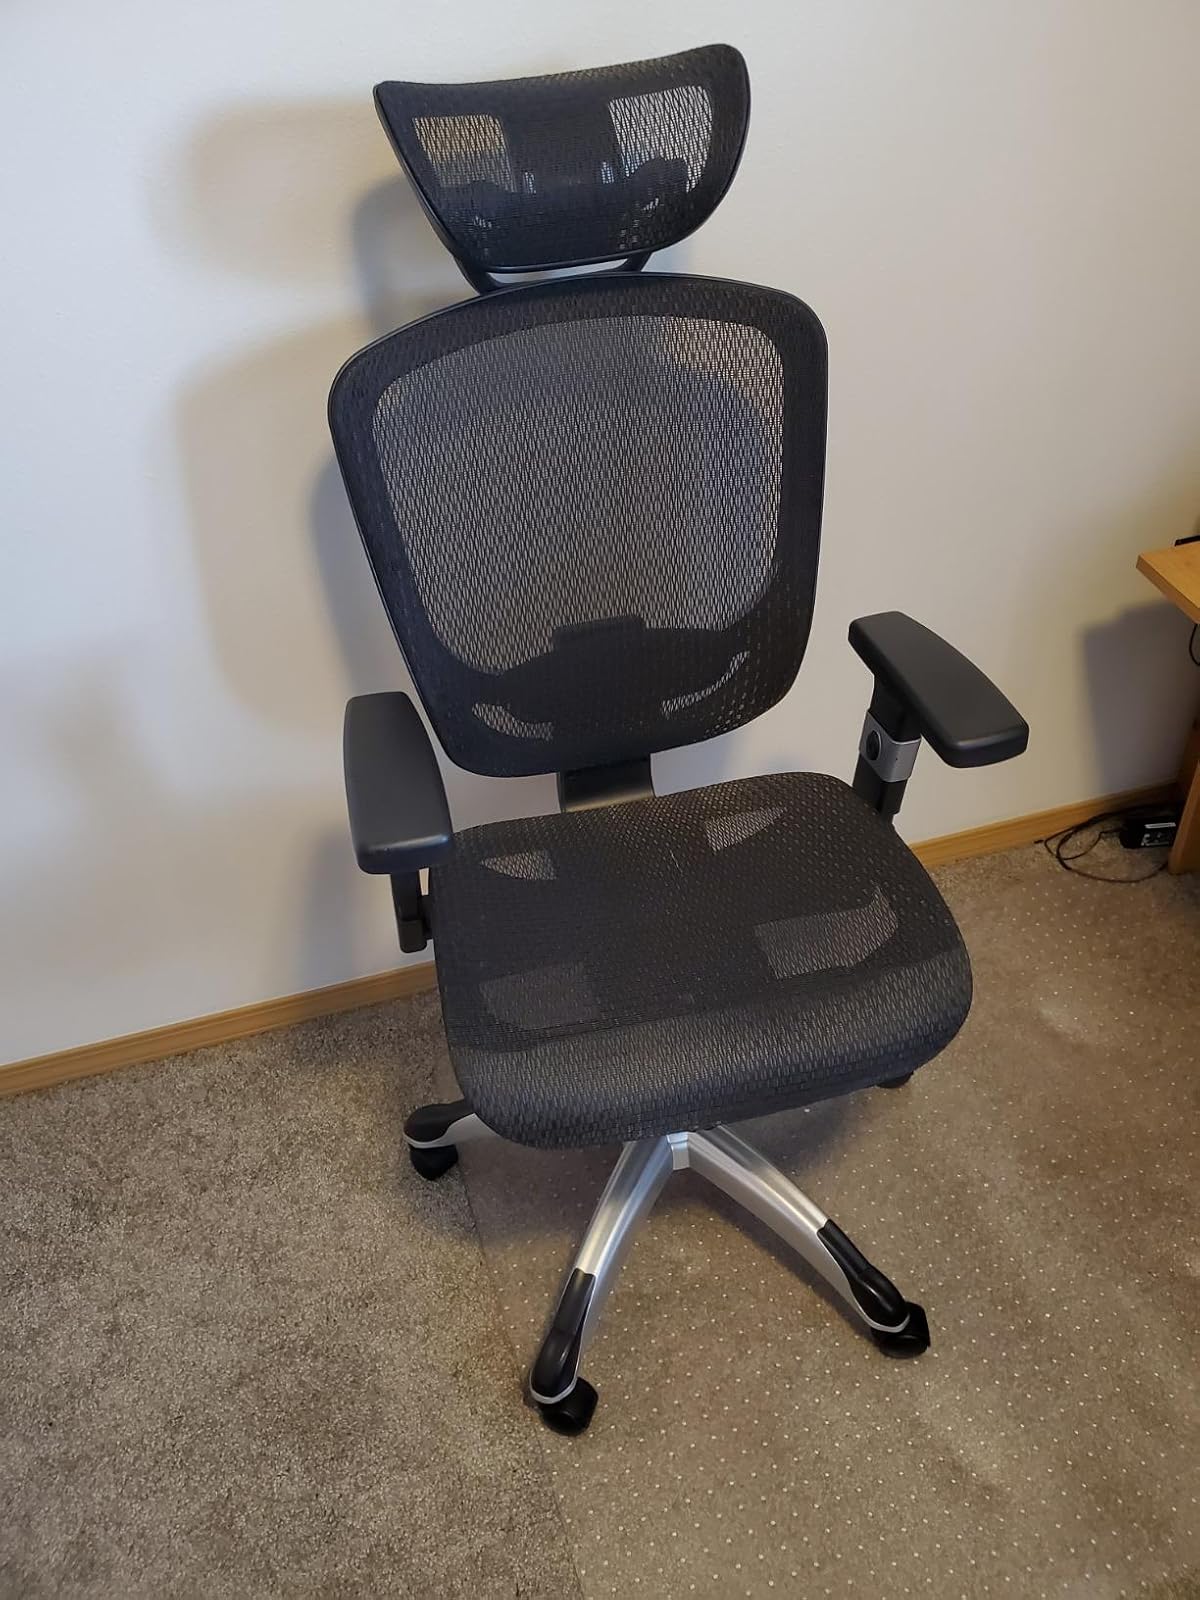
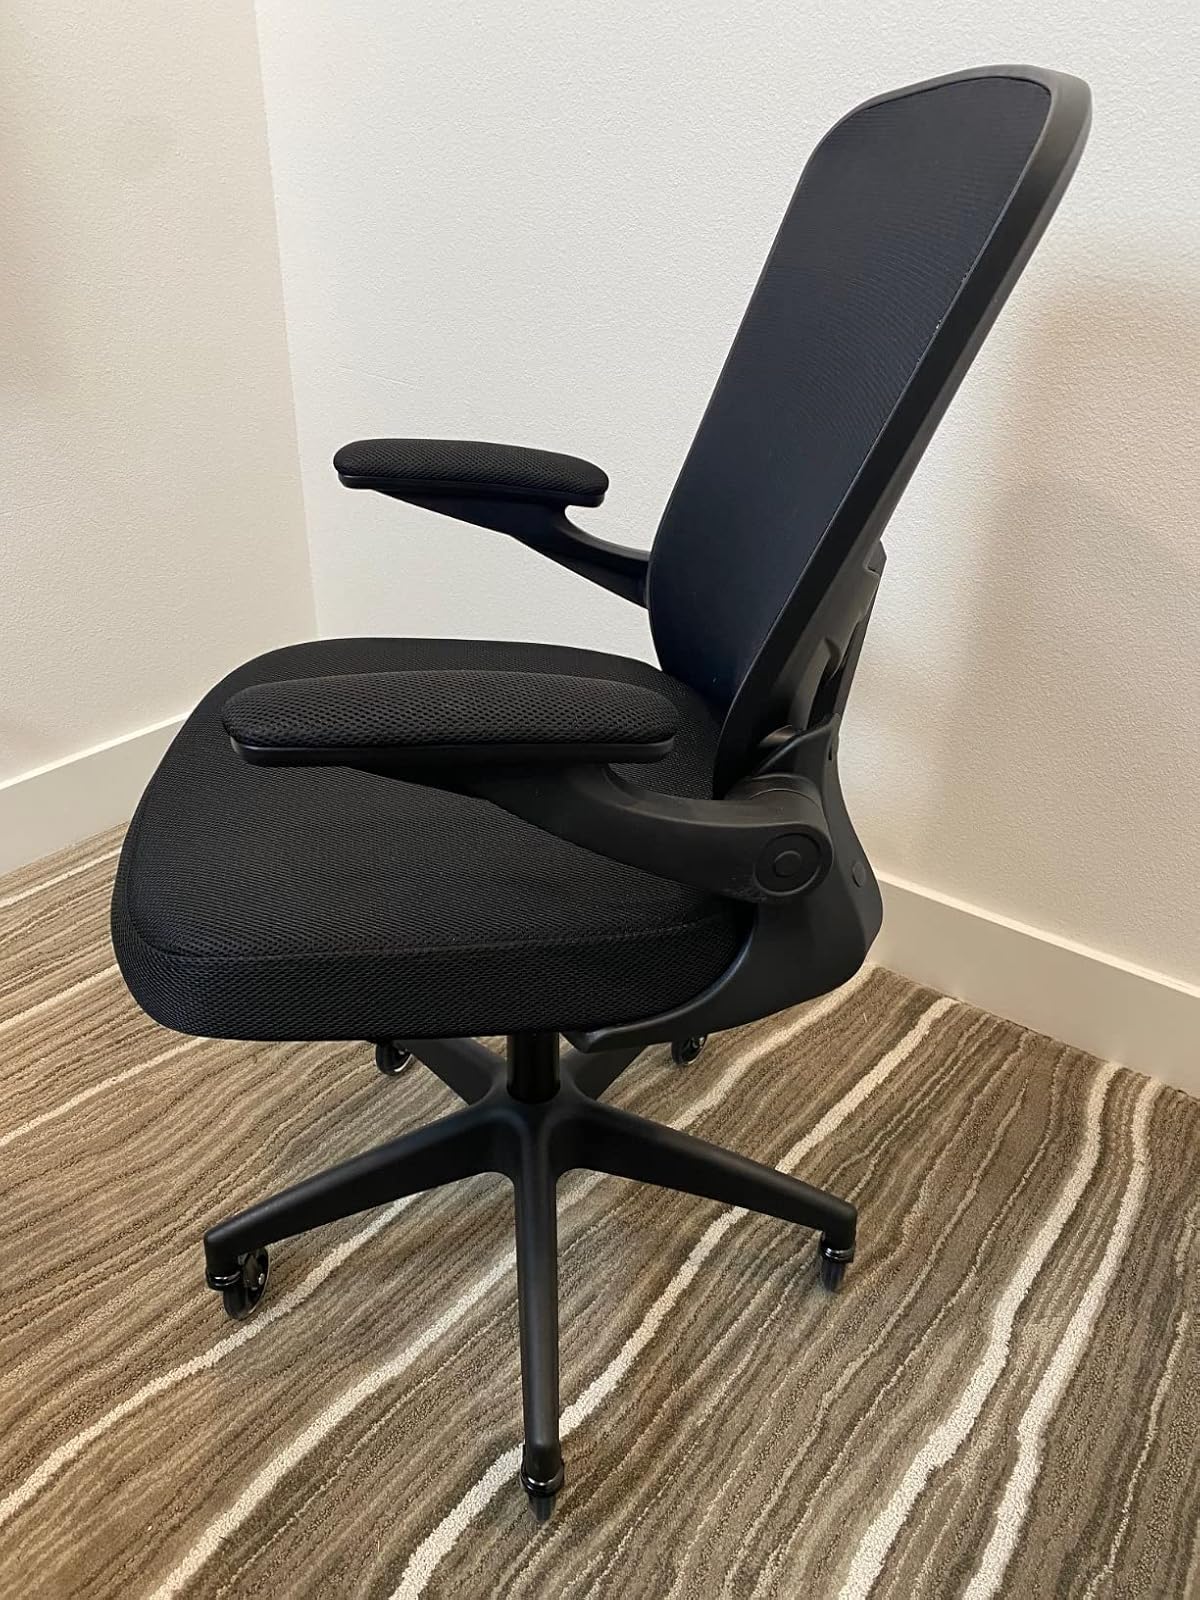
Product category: items_chair
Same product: no